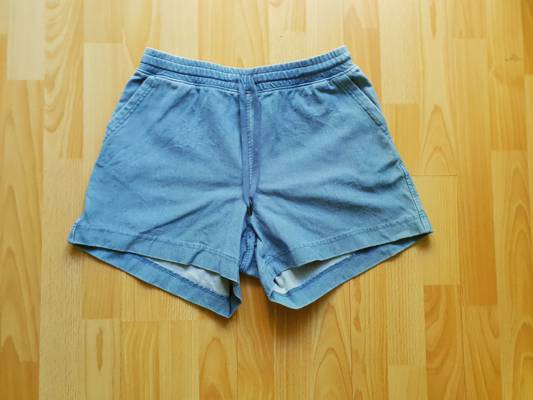
Waste category: clothes